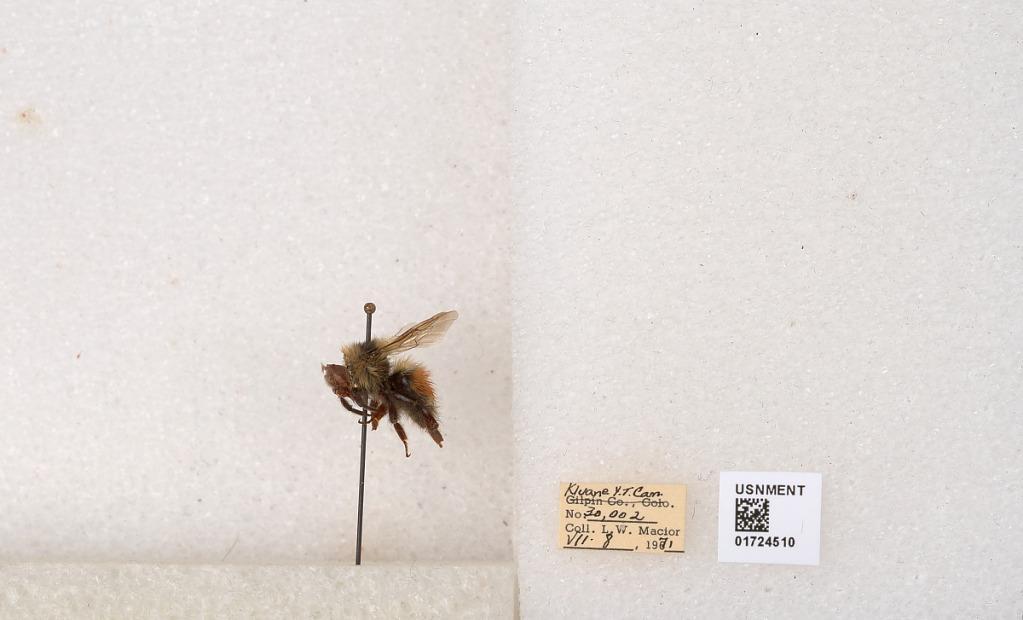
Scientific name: Bombus (Pyrobombus) sylvicola Kirby
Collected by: L. Macior
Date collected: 1971-7-8
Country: Canada
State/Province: Yukon Territory
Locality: Kluane National Park and Reserve
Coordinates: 60.7493, -139.504